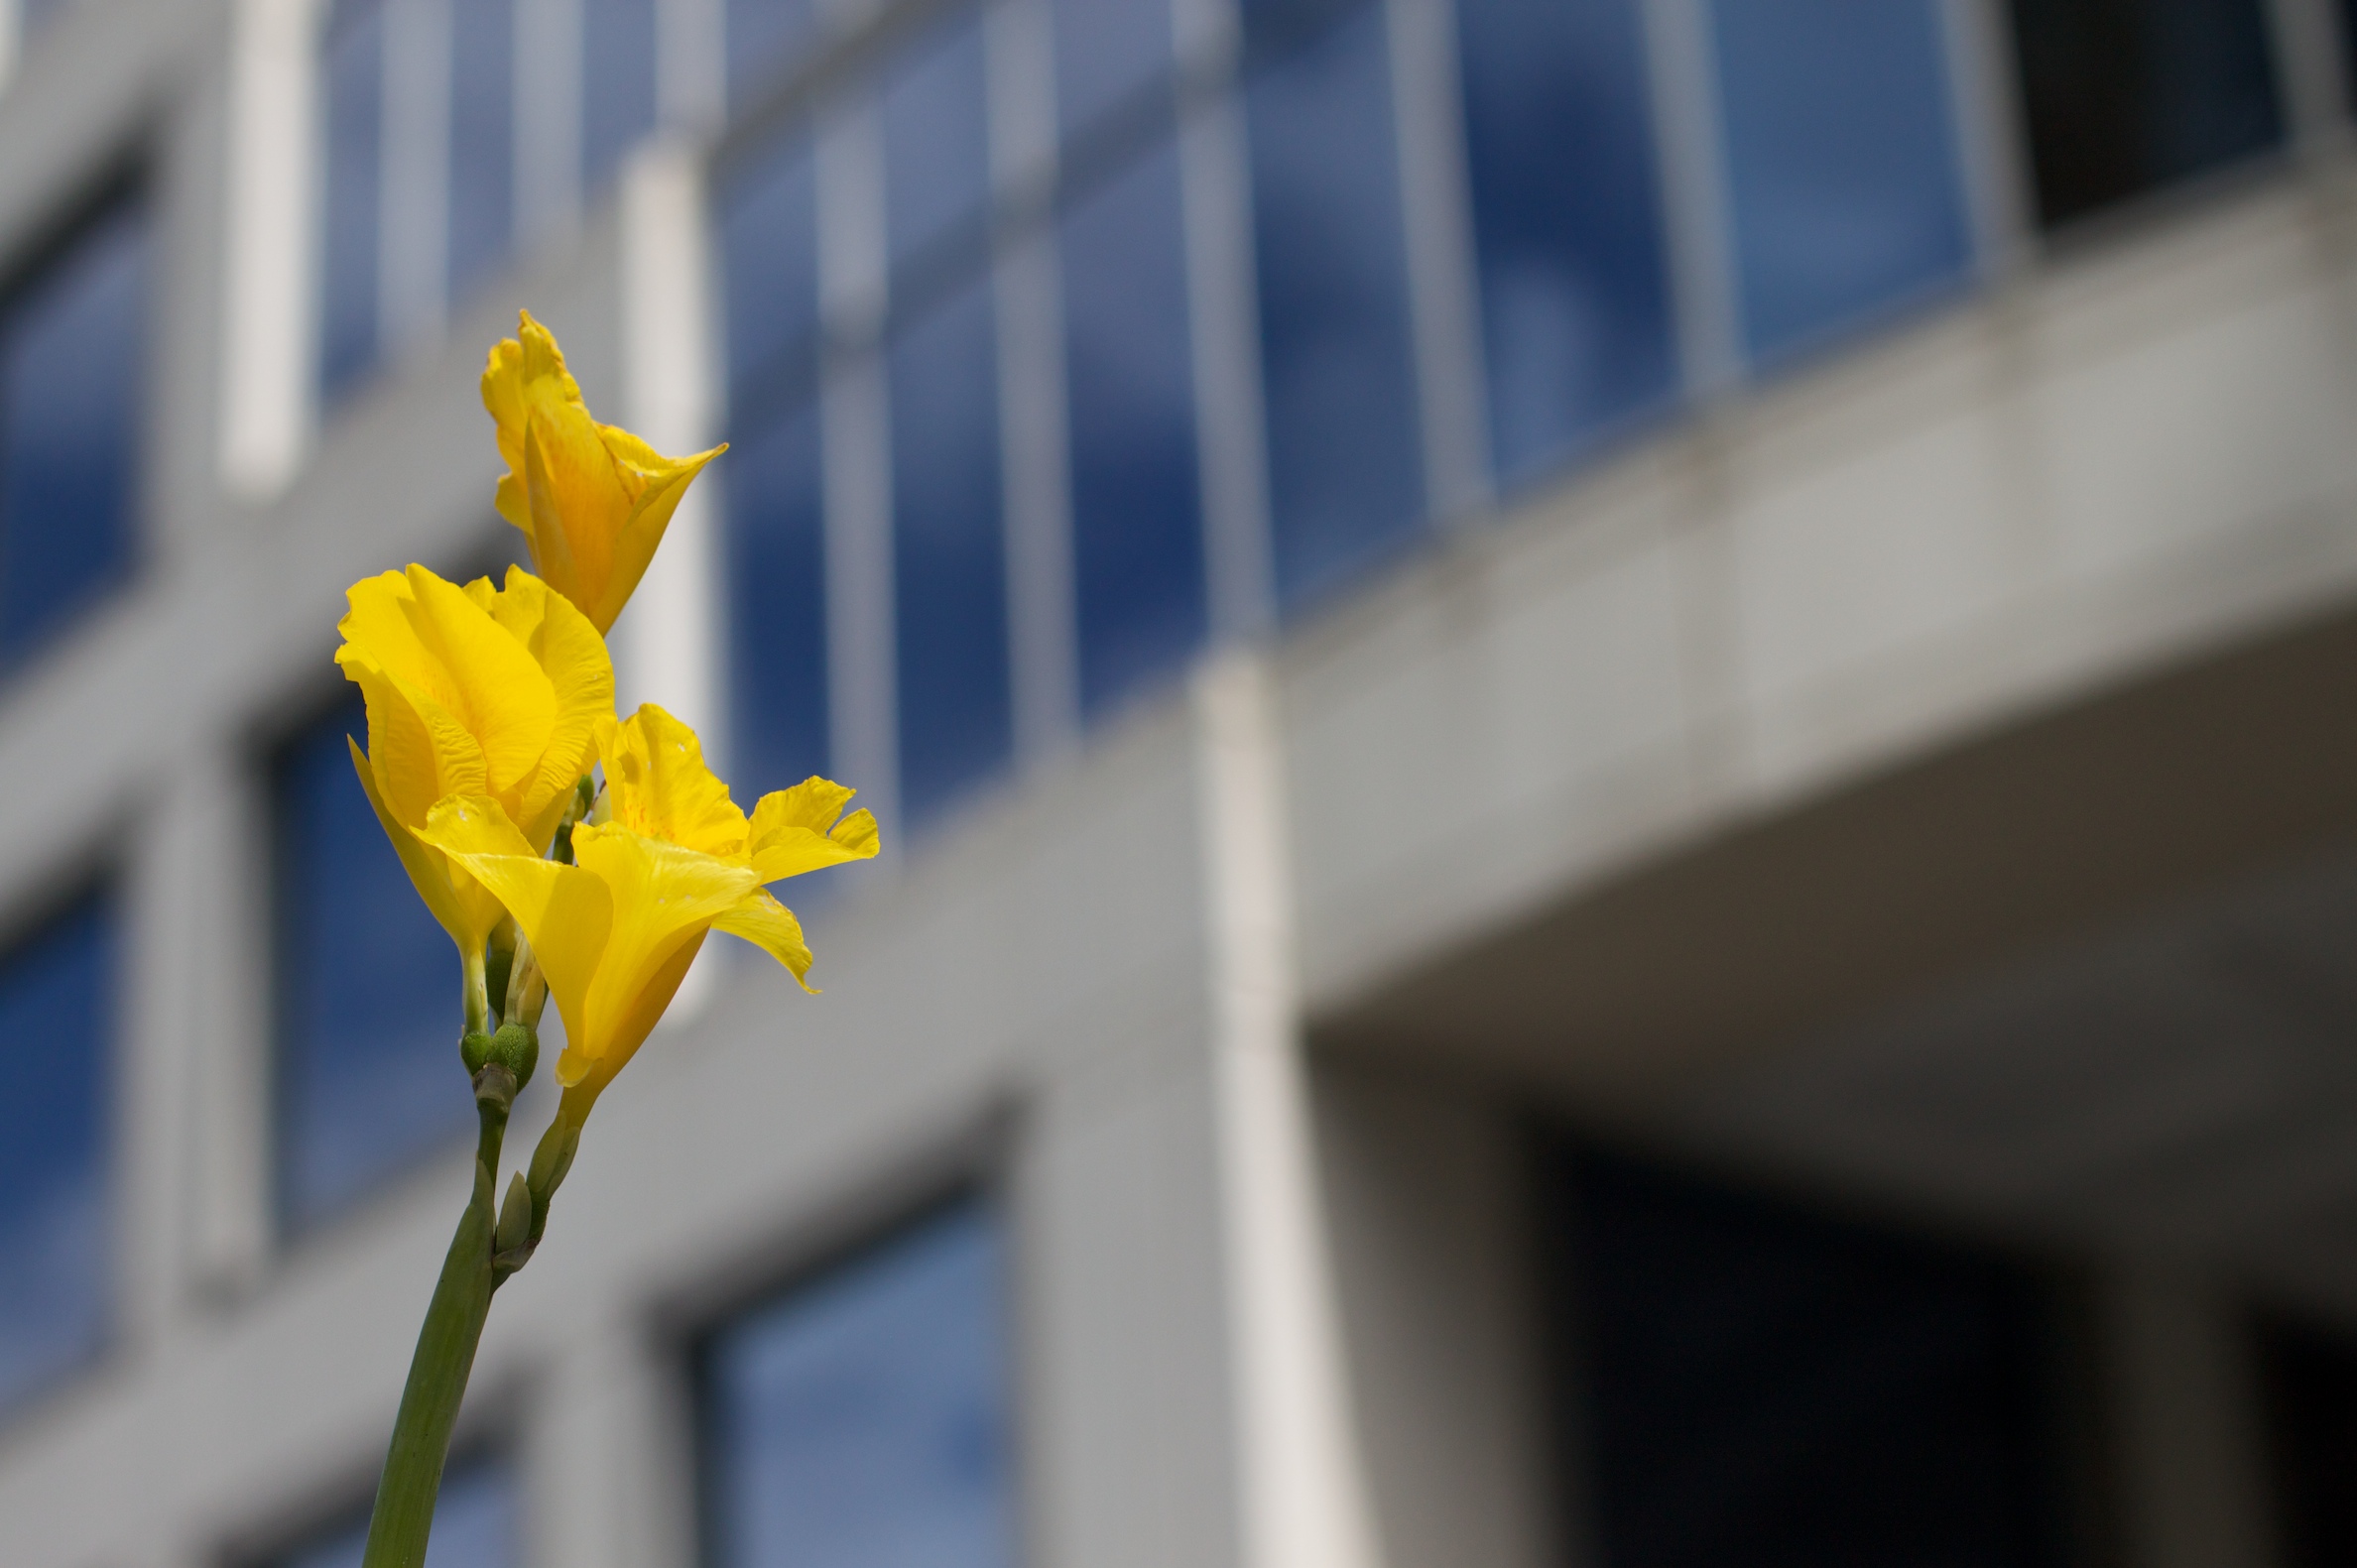
plant, flower, spring, color, vancouver, blue, yellow, 2009365